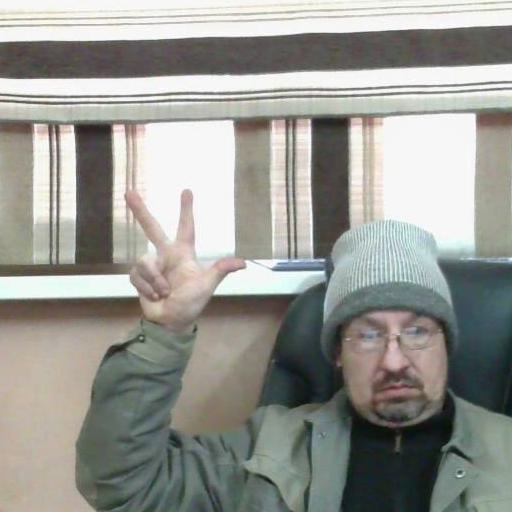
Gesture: three2